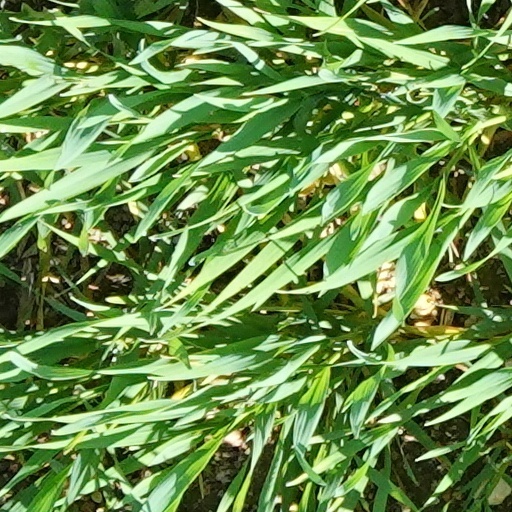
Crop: wheat